English folklore

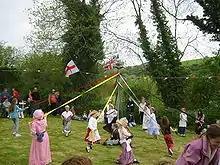
A maypole dance held at Winterbourne Houghton in 2006.

On May Day, the first day of May, a tall, decorated pole is put up as a symbol of fertility called a maypole. The maypole may represents a phallic object impregnating the earth at the end of spring to ensure a bountiful summer, but this association is very late. The maypoles were decorated originally with flowers and carved from the branches of trees about to bloom to symbolise the birth of new life. Eventually the flowers were replaced with ribbons and May day became a day for celebration and dancing in which a May queen and sometimes a May king would be crowned to also symbolise fertility.